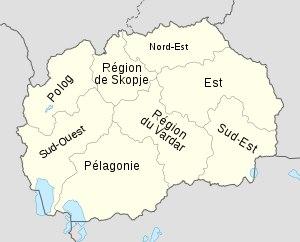
Cette liste non exhaustive répertorie les principaux châteaux en Macédoine du Nord, classés par région.
L'organisation territoriale de la Macédoine du Nord est régie par la loi sur les divisions territoriales, adoptée le 11 août 2004, qui remplace un texte de 1996. L'unique échelon territorial est constitué par les municipalités, qui regroupent plusieurs villages autour d'un chef-lieu, ville ou village. Ces municipalités ne s'appuient pas sur un découpage historique, puisqu'avant 1996, existaient des communes yougoslaves, aux contours différents, qui succédaient elles-mêmes à une autre organisation, héritée de l'occupation ottomane.
La Macédoine du Nord est divisée depuis 2009 en huit régions statistiques qui n'ont aucun rôle politique ou administratif. Elles regroupent chacune une dizaine de municipalités. Elles ne correspondent pas à des réalités historiques et ne doivent pas être confondues avec les régions naturelles, qui se retrouvent par ailleurs parfois divisées par le tracé des régions administratives.